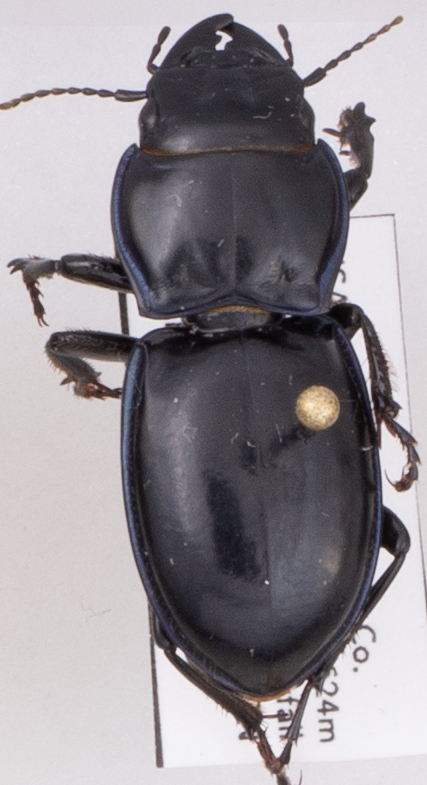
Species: Pasimachus elongatus
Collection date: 2022-08-03
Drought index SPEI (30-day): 0.32
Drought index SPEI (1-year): -1.69
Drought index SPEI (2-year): -1.13